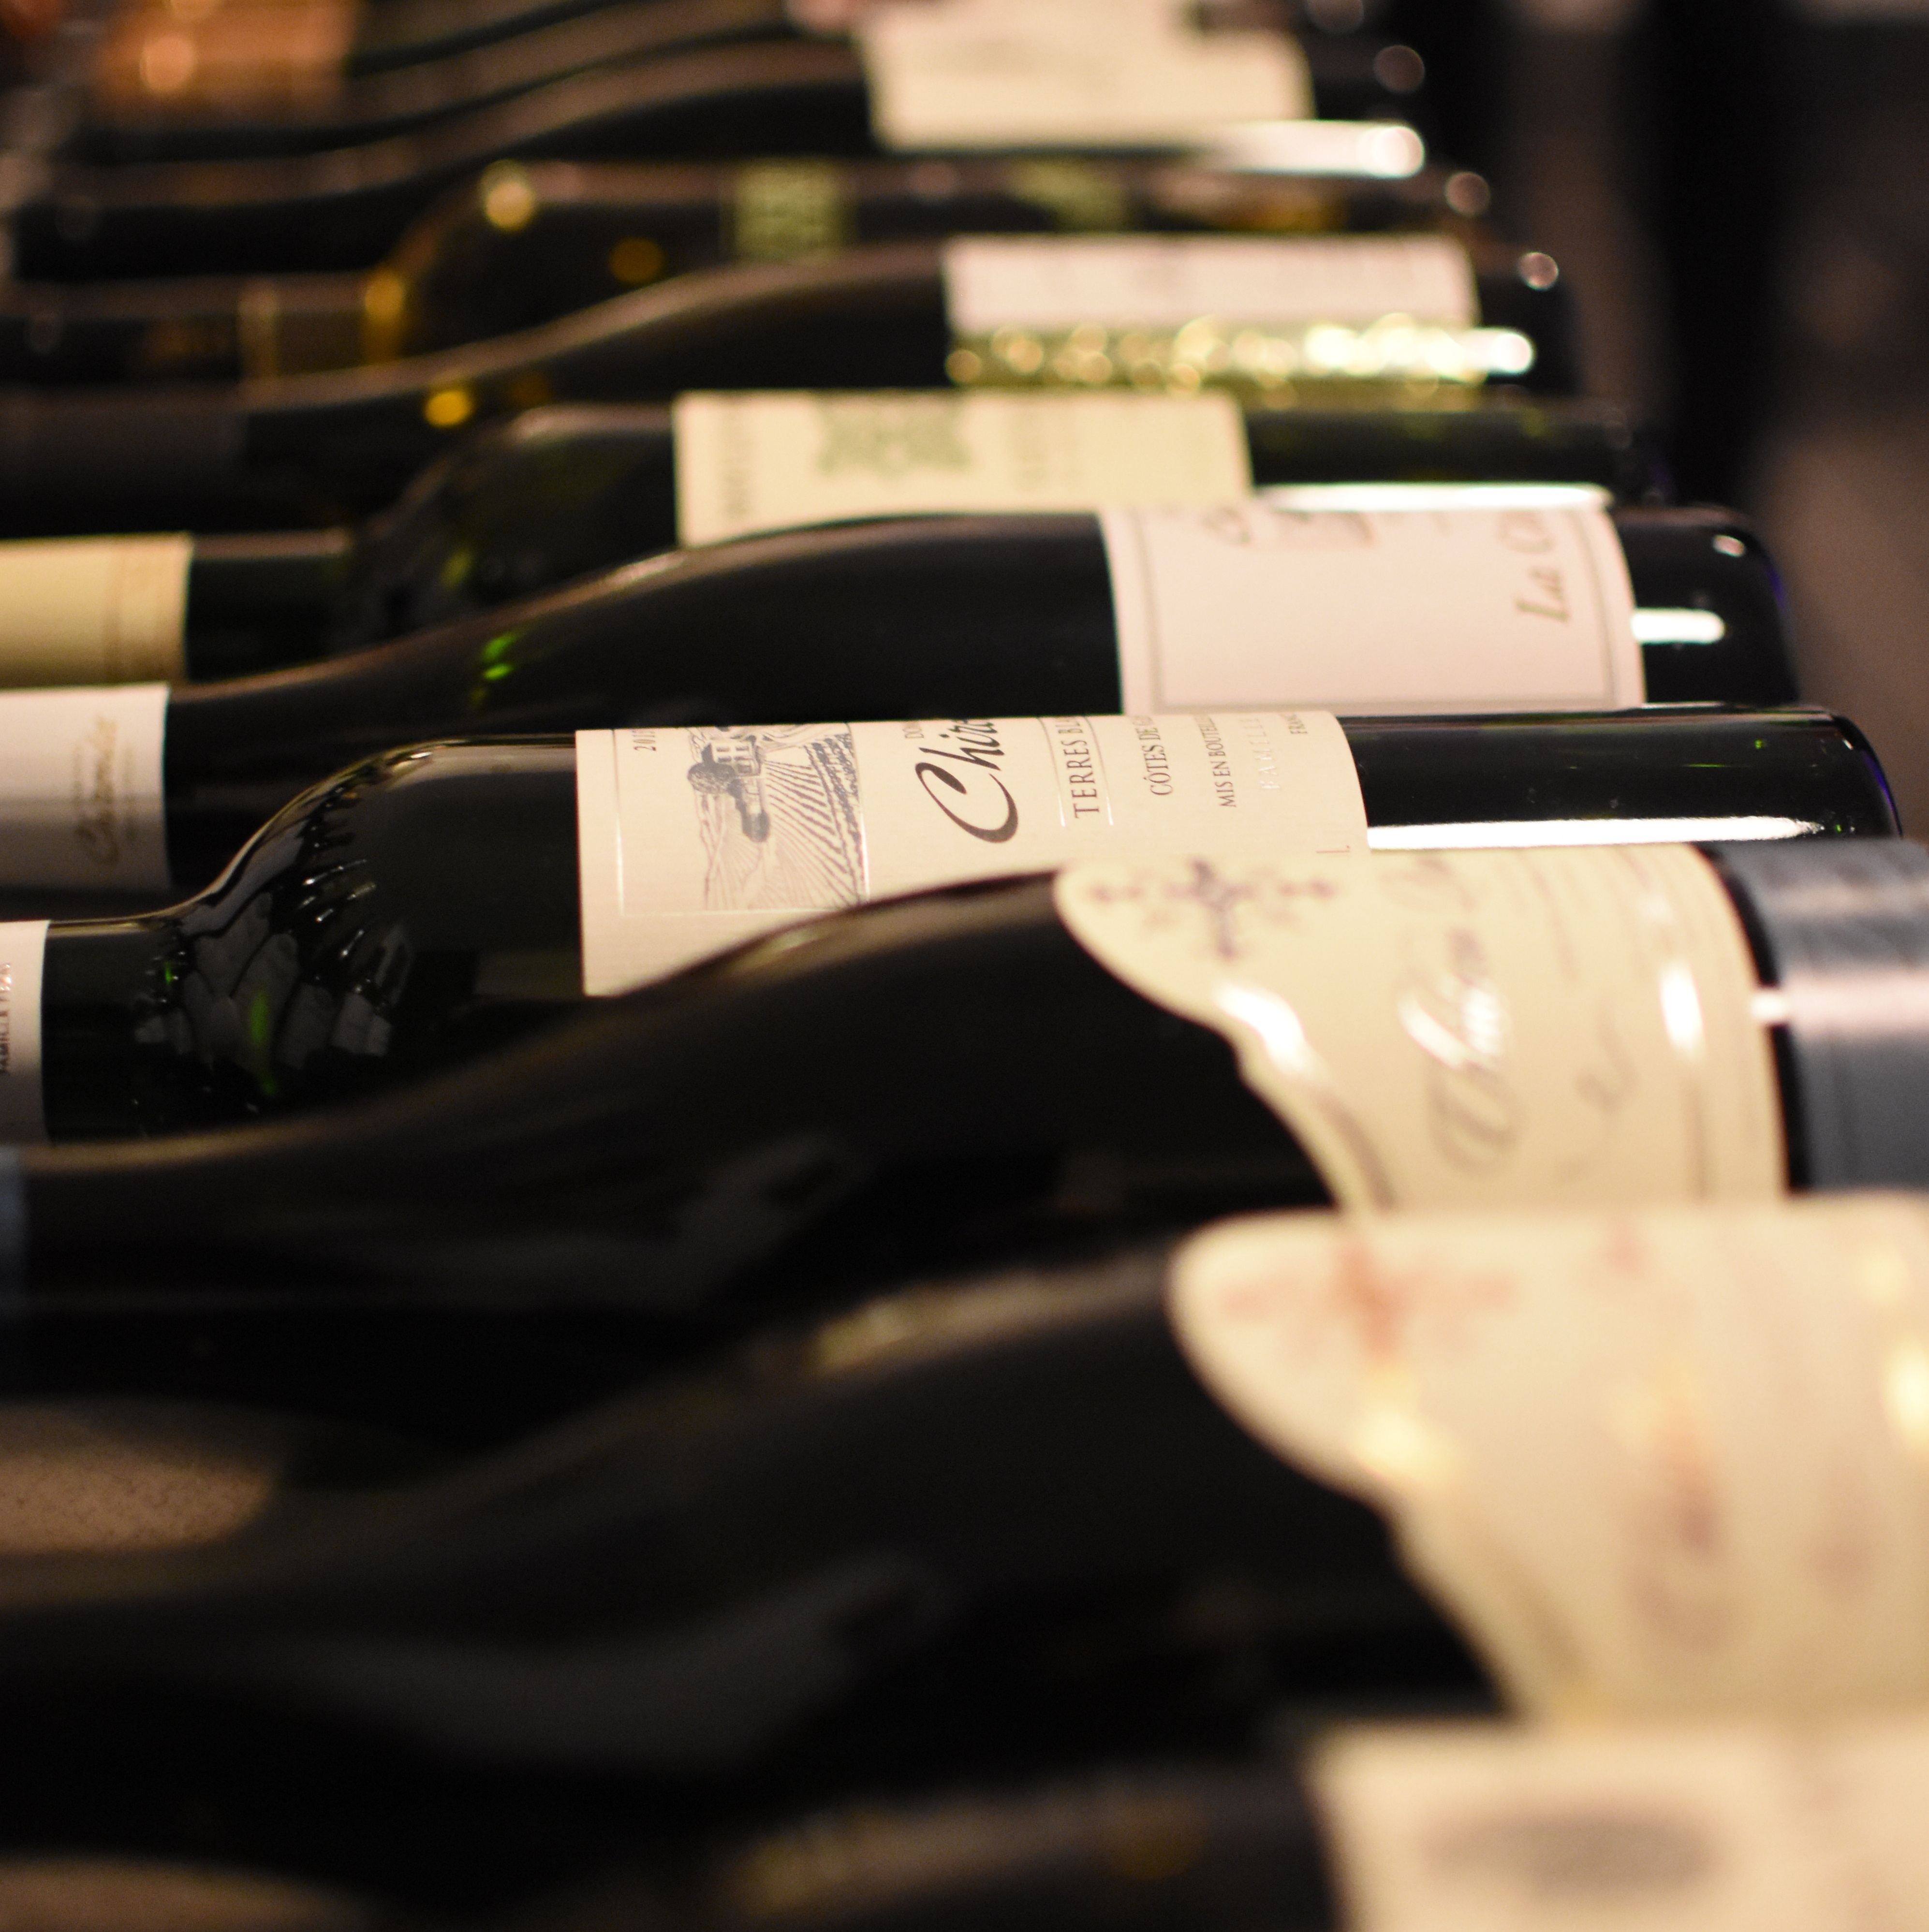
hand, wine, photography, guitar, gadget, drink, bottle, alcohol, wine bottle, close up, bottles, glasses, firearm, tasting